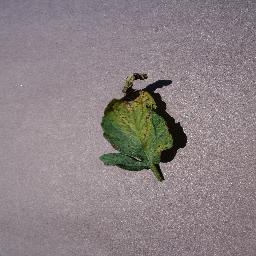
Label: Tomato___Septoria_leaf_spot